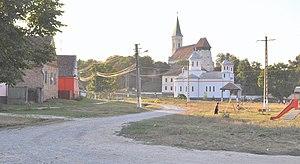
Jidvei est une commune du județ d'Alba, en Transylvanie, Roumanie. Elle est composée de cinq villages: Jidvei, Bălcaciu, Căpâlna de Jos, Feisa et Veseuș.